Femvejen 2

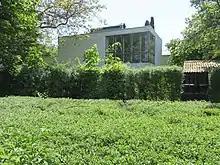
One of the characteristic corner windows seen from the street.

The house is constructed of brick on a concrete deck which is raised three steps from the surrounding garden. It was originally yellow but white-washed when Brockdorff bought the house in 1968. Georg Jacobsen described the yellow colour as "somewhere between Naples yellow and lemon yellownot as sharp as lemon and not as warm as Naples". The house is a cubist composition made up of four boxes. Its proportions are based on the Golden ratio. The flat roof and iron-framed corner windows are tell-tale signs of its early Modernist style. The one furthest to the east contains the kitchen, pantry, maid's room, basement staircase and child's room. The central box contains the hall, bathroom, toilet, bedroom, built-in cupboards and living room. The southern box contains another child's room and a workshop. The western box contains Fischer's former atelier. The main entrance is located on the north side of the central box, which is set back from the eastern one to create a small protected space in front of it. The atelier has extra high ceilings, obtained by lowering its floor by two steps while at the same time letting its roof rise above the rest of the house. It is lit with skylights to allow for maximum daylight. An extra large door to the garden made it possible to move Fischer's sculptures in and out of his workspace. The house is located in the middle of the garden. The vegetation is dominated by large trees and ferns.